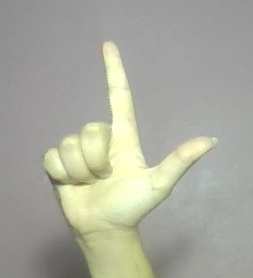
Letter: laam